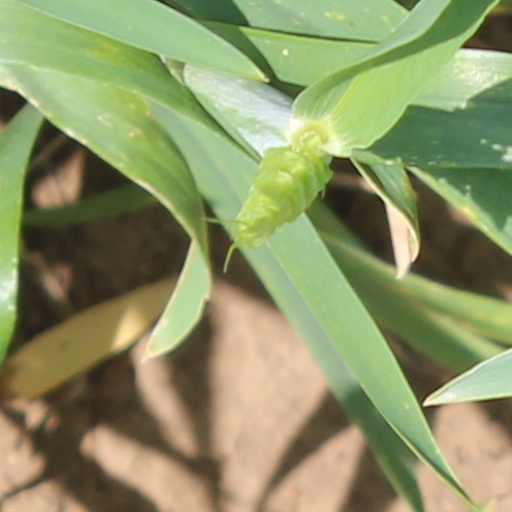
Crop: wheat